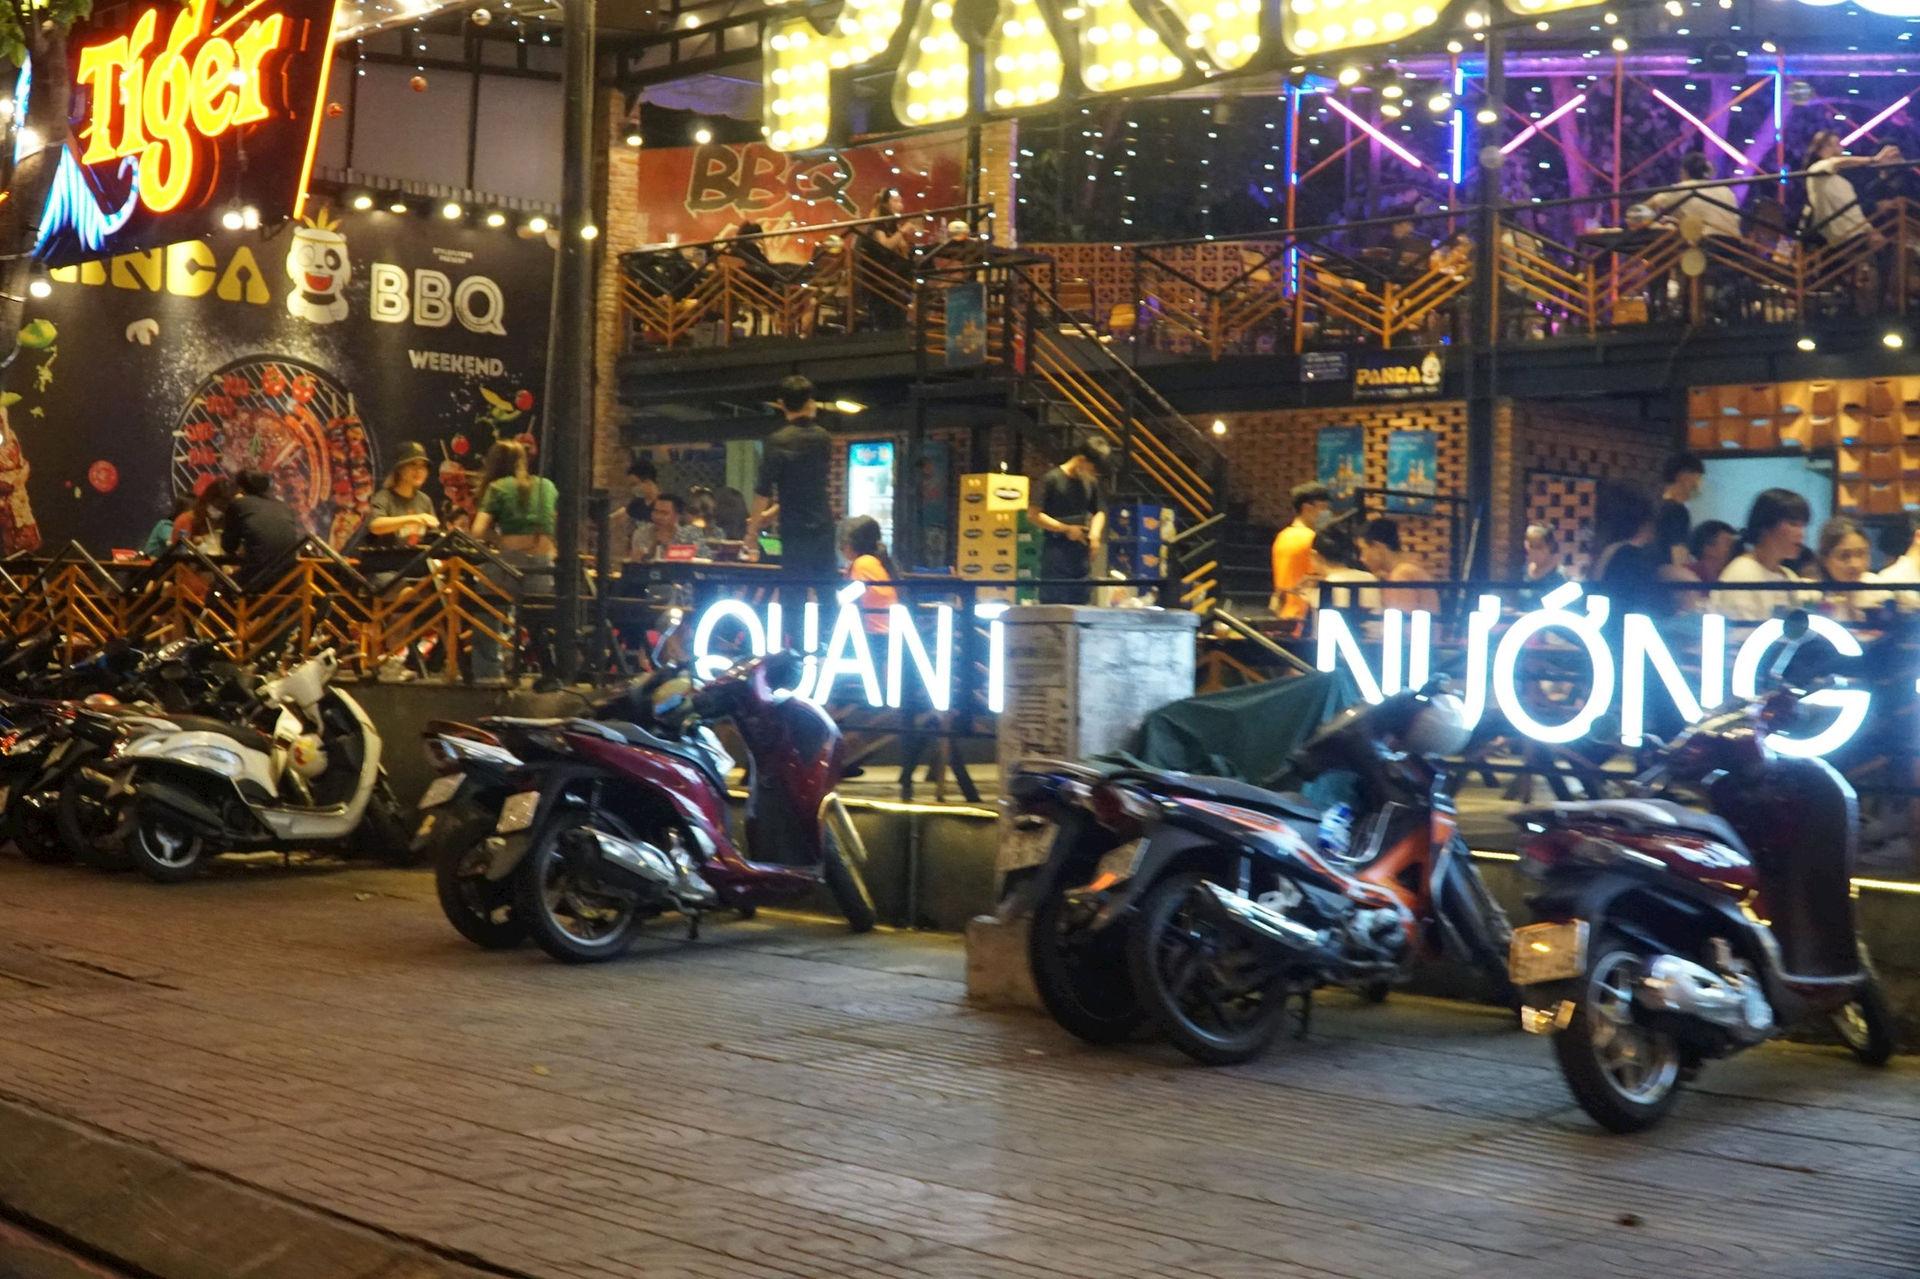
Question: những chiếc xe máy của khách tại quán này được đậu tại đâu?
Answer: trên vỉa hè